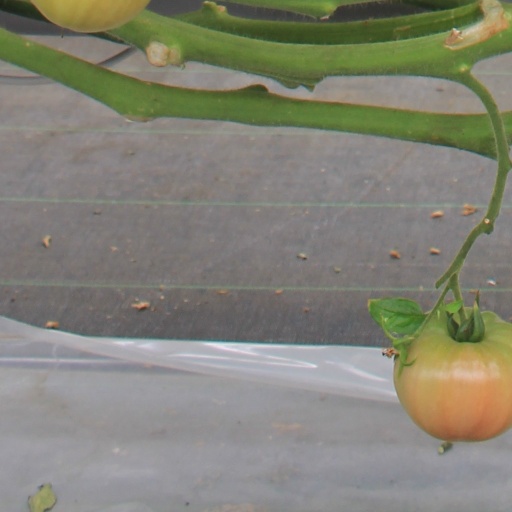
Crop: tomato